Jaws (franchise)

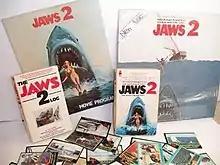
A small selection of merchandise from "Jaws 2".

Universal "devised and co-ordinated a highly innovative plan" for the first film's distribution and exhibition. The studio and publisher Bantam designed a logo which would appear on both the paperback and on all film advertising. "Both publisher and distributor recognized the mutual benefits that a joint promotion strategy would bring." Producers Zanuck and Brown toured six cities to promote the paperback and the film. Once the film was released, more merchandising was created, including shark-illustrated swimming towels and T-shirts, plastic shark fins for swimmers to wear, and shark-shaped inflatables for them to float on. The Ideal Toy Company produced a game where the player had to use a hook to fish out items from the shark's mouth before the jaws closed. Carl Gottlieb’s 1975 book, "The Jaws Log", account of the film's production was also released.